Gullah

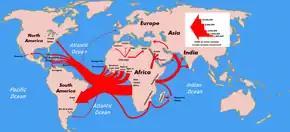
Map of both intercontinental and transatlantic slave trade in Africa

According to Port of Charleston records, African slaves shipped to the port came from the following areas: Angola (39%), Senegambia (20%), the Windward Coast (17%), the Gold Coast (13%), Sierra Leone (6%), the Bight of Benin and Bight of Biafra (5% combined), Madagascar and Mozambique.